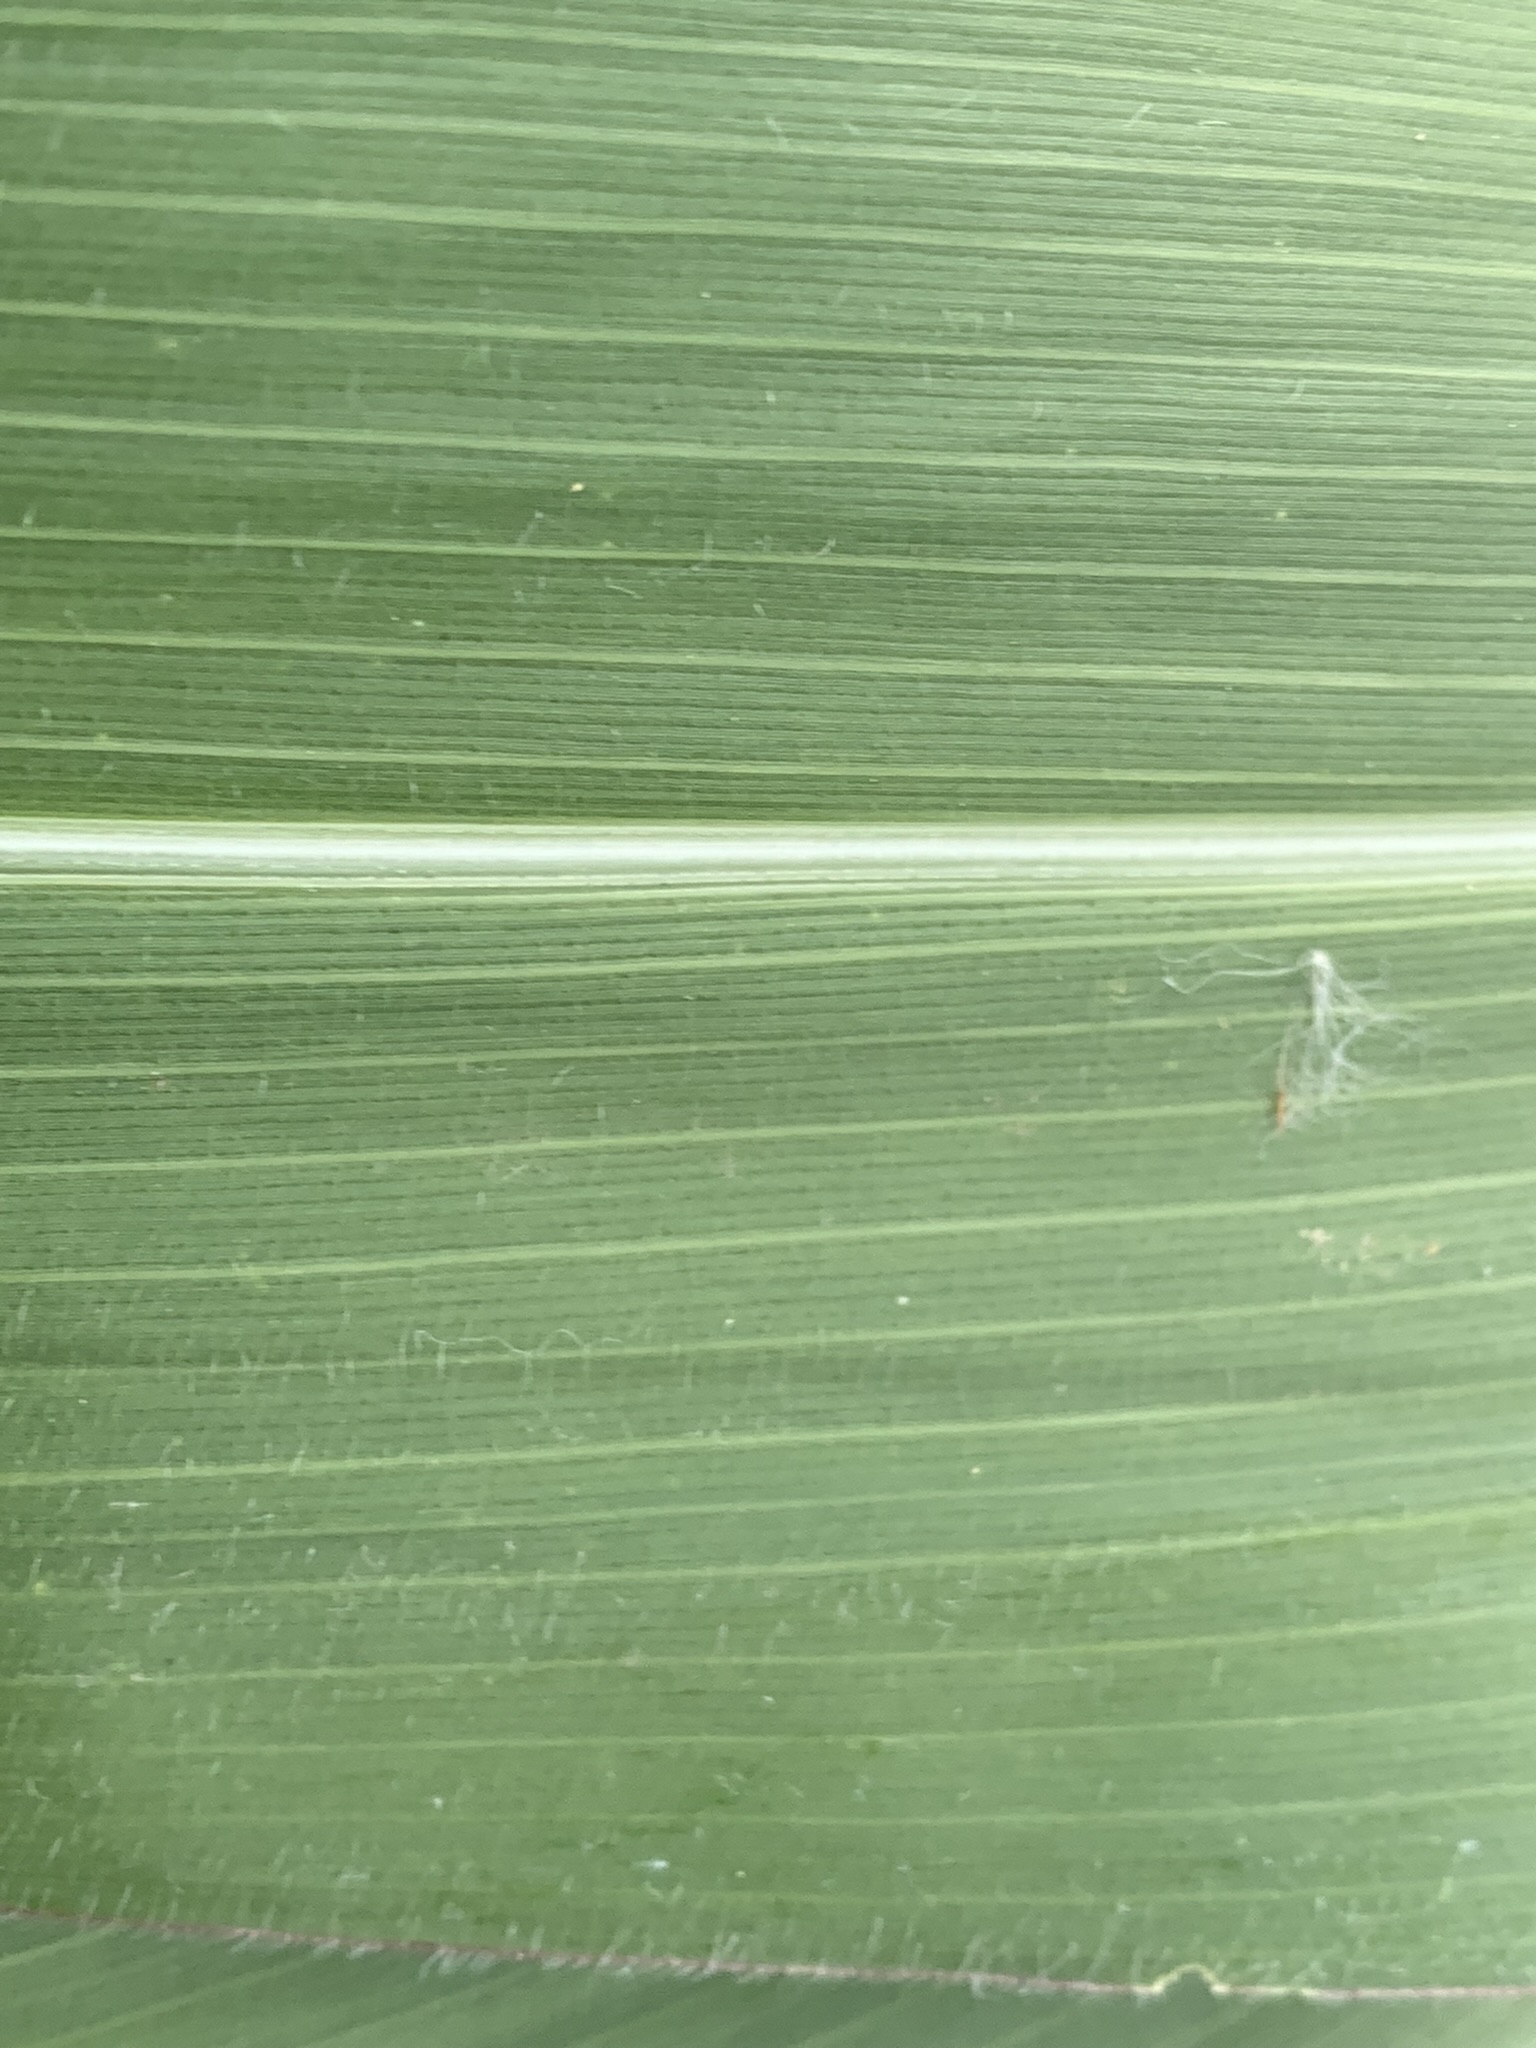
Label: Healthy